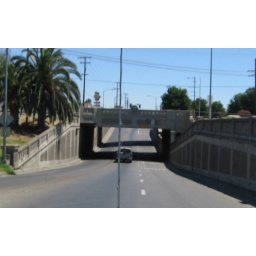
Old bridge over highway